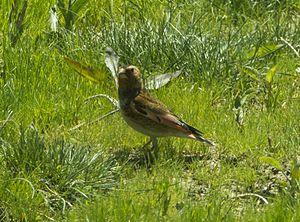
Le genre Rhodopechys comprend deux espèces de passereaux appartenant à la famille des Fringillidae.